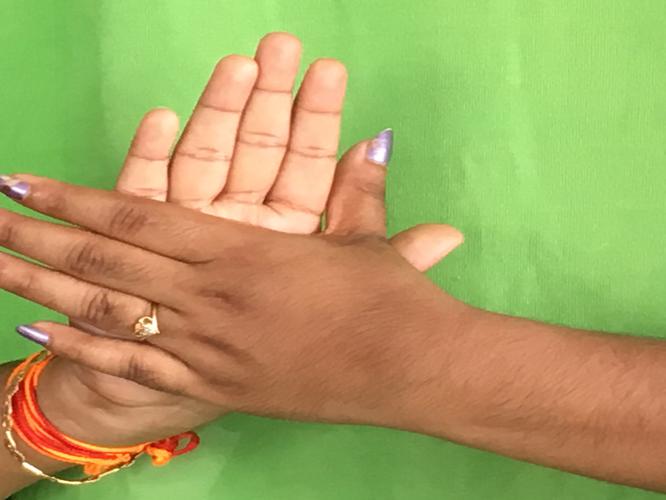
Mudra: Chakra
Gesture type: double_hand